David Livingstone

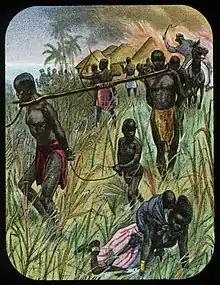
Arab slave traders and their captives

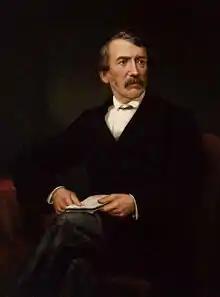
Posthumous portrait of David Livingstone by Frederick Havill

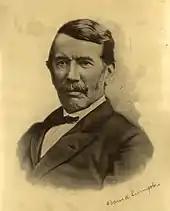
Photograph of Livingstone in later life

Livingstone completely lost contact with the outside world for six years and was ill for most of the last four years of his life. Only one of his 44 letter dispatches made it to Zanzibar. One surviving letter to Horace Waller was made available to the public in 2010 by its owner Peter Beard. It reads: "I am terribly knocked up but this is for your own eye only... Doubtful if I live to see you again..."